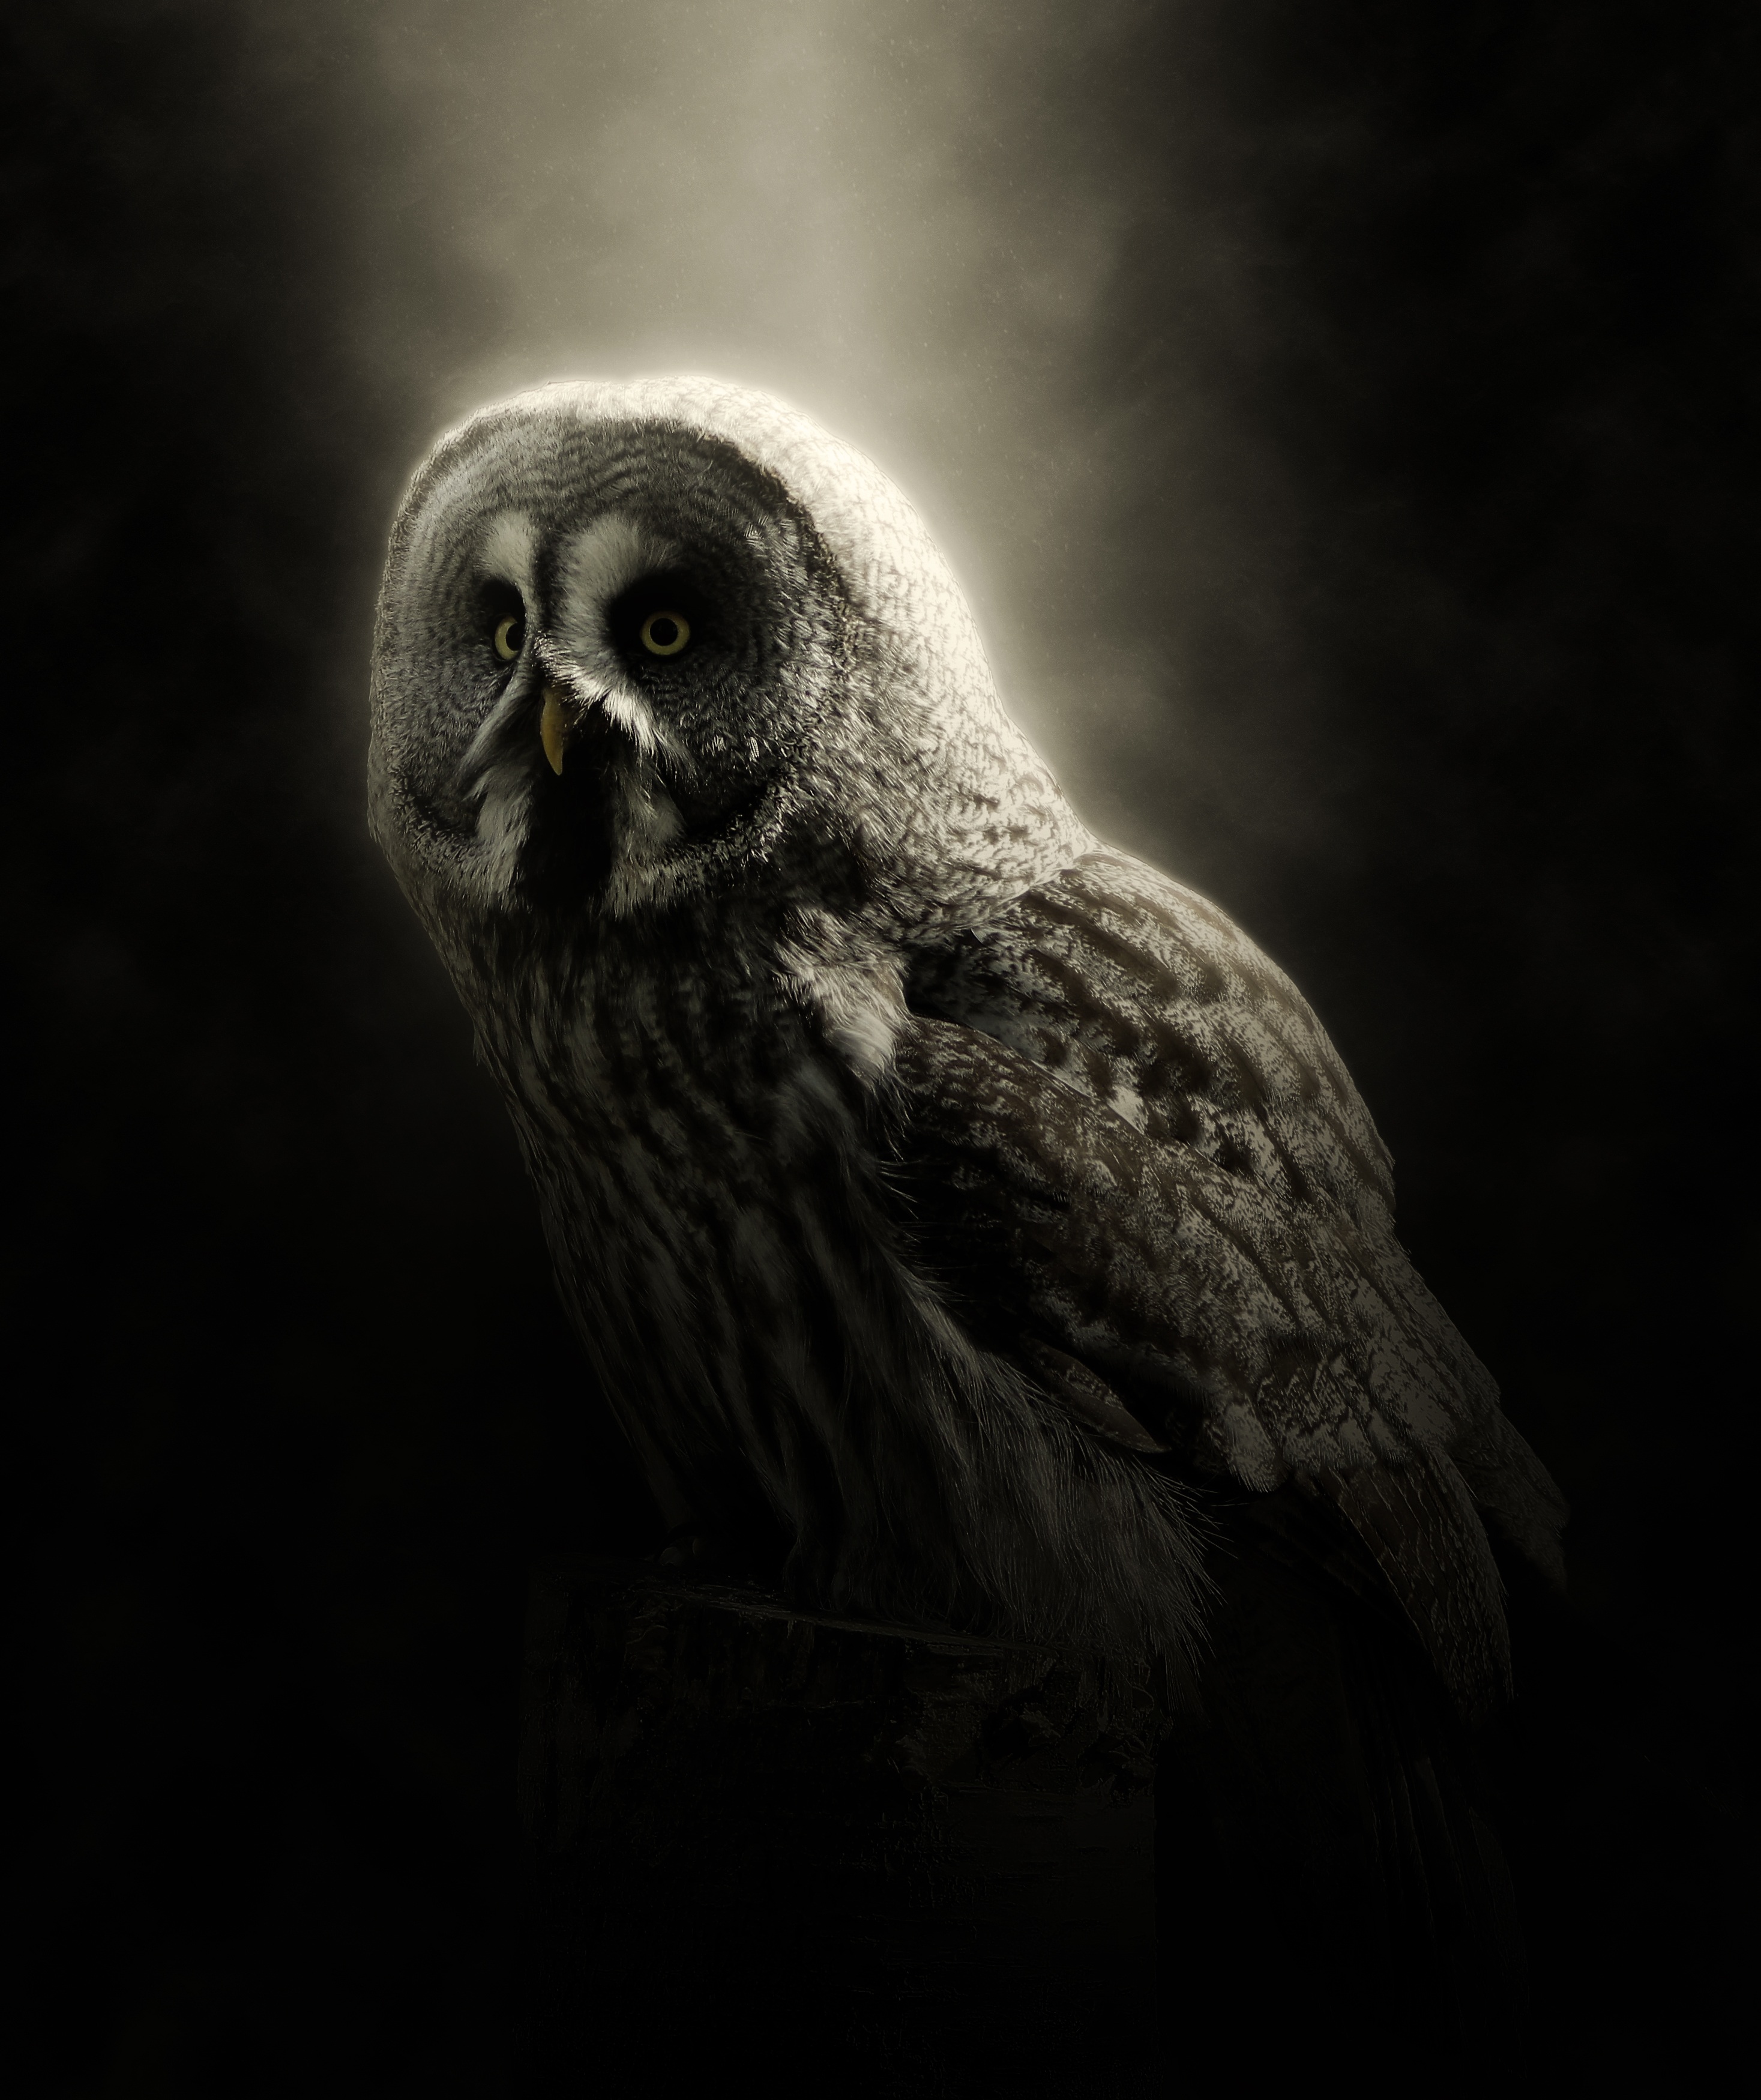
nature, forest, bird, wing, black and white, photography, animal, mystical, dark, beak, shadow, eagle, darkness, monochrome, close, owl, feather, fauna, ray of light, bird of prey, close up, eyes, exposure, focus, head, vertebrate, photoshop, photo effect, powerful, particles, large owl, monochrome photography, perching bird